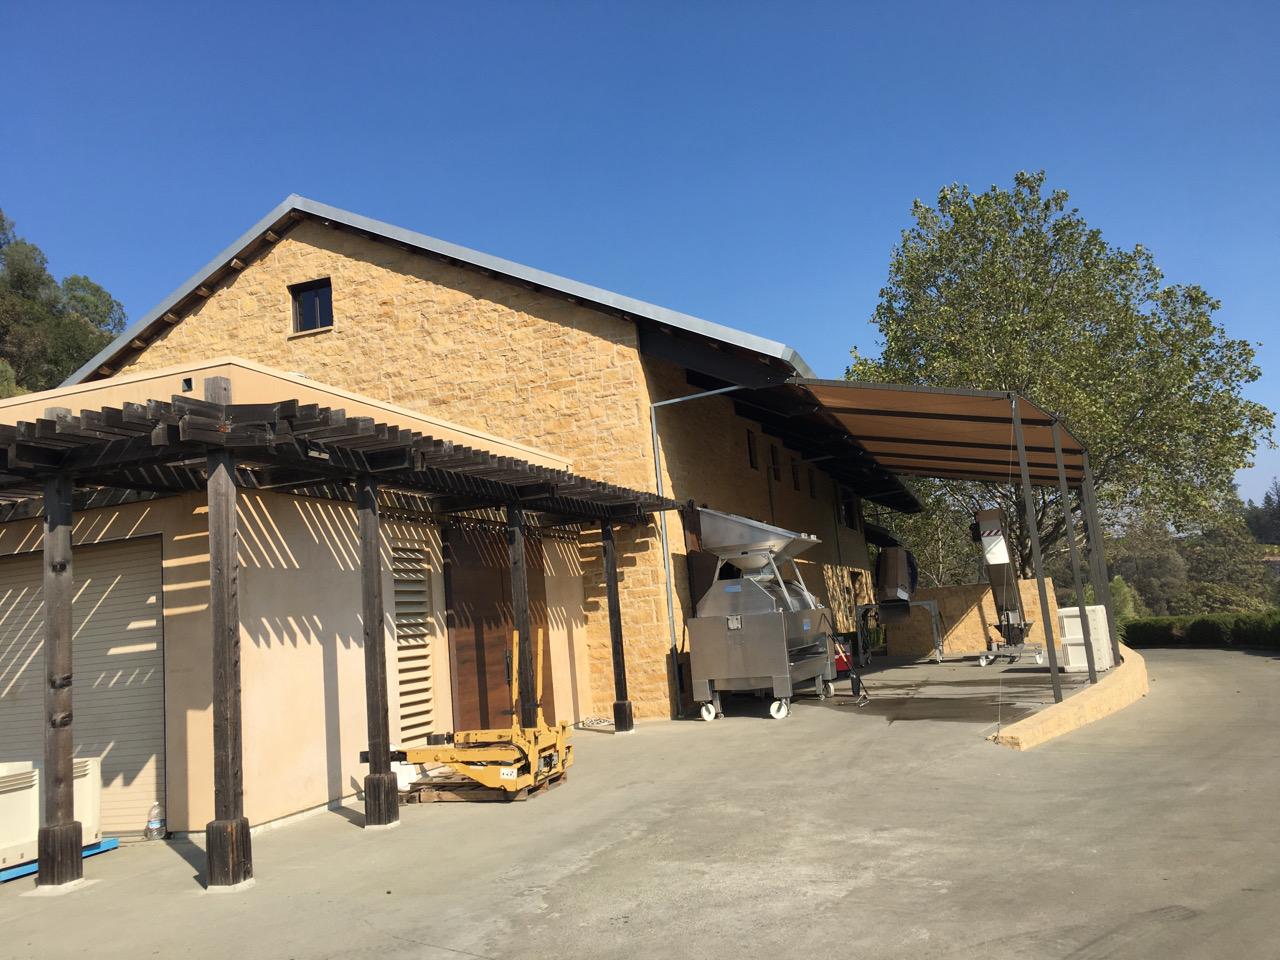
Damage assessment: no_damage